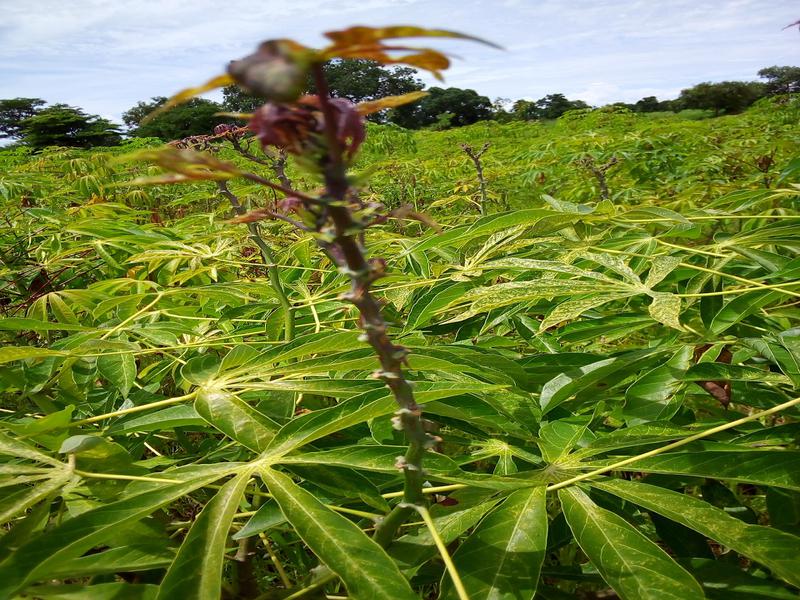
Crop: cassava
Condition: green_mottle